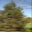
Label: pine_tree